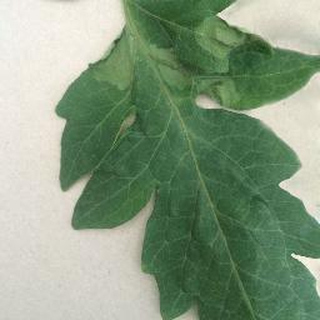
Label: tomato_late_blight